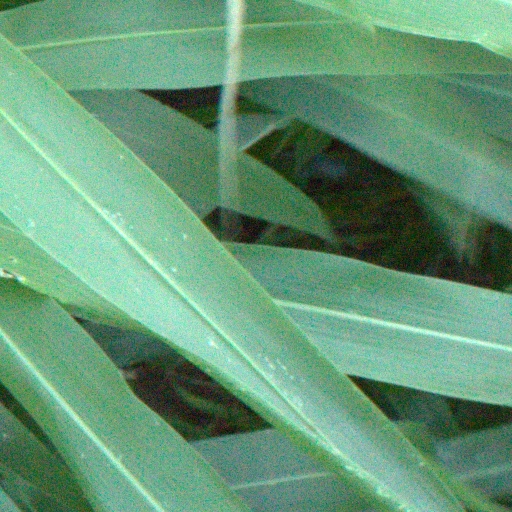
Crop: sorghum